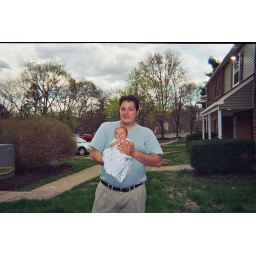
Andrew and Daddy under a tree raining flower petals.